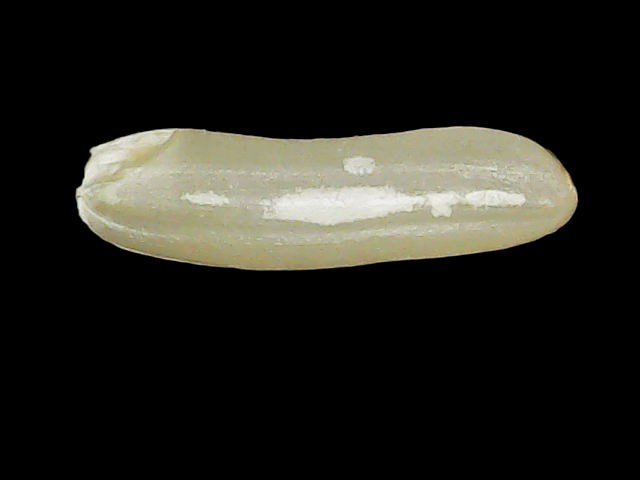
Rice variety: Binadhan14